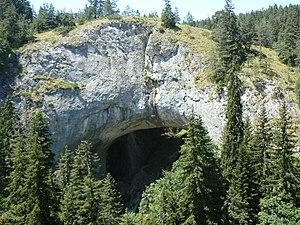
Les Rhodopes sont un massif montagneux des Balkans, situé dans le Sud-Ouest de la Bulgarie ne débordant qu'en Macédoine-Orientale-et-Thrace, dans le Nord-Est de la Grèce. Avec les massifs du Rila et du Pirin, il forme un même ensemble montagneux. Son plus haut sommet, le Goljam Perelik, est le septième sommet de Bulgarie par son altitude. Les Rhodopes sont le massif le plus étendu de Bulgarie et occupent environ un septième de la surface totale du pays, de 220 à 240 km d’ouest en est et 100 km environ du nord au sud. Sur une surface totale de 14 571 km², 83 % des Rhodopes se trouvent sur le territoire bulgare, le reste en territoire grec. Les importantes réserves d'eau et la douceur du climat favorisent une grande variété végétale et animale.